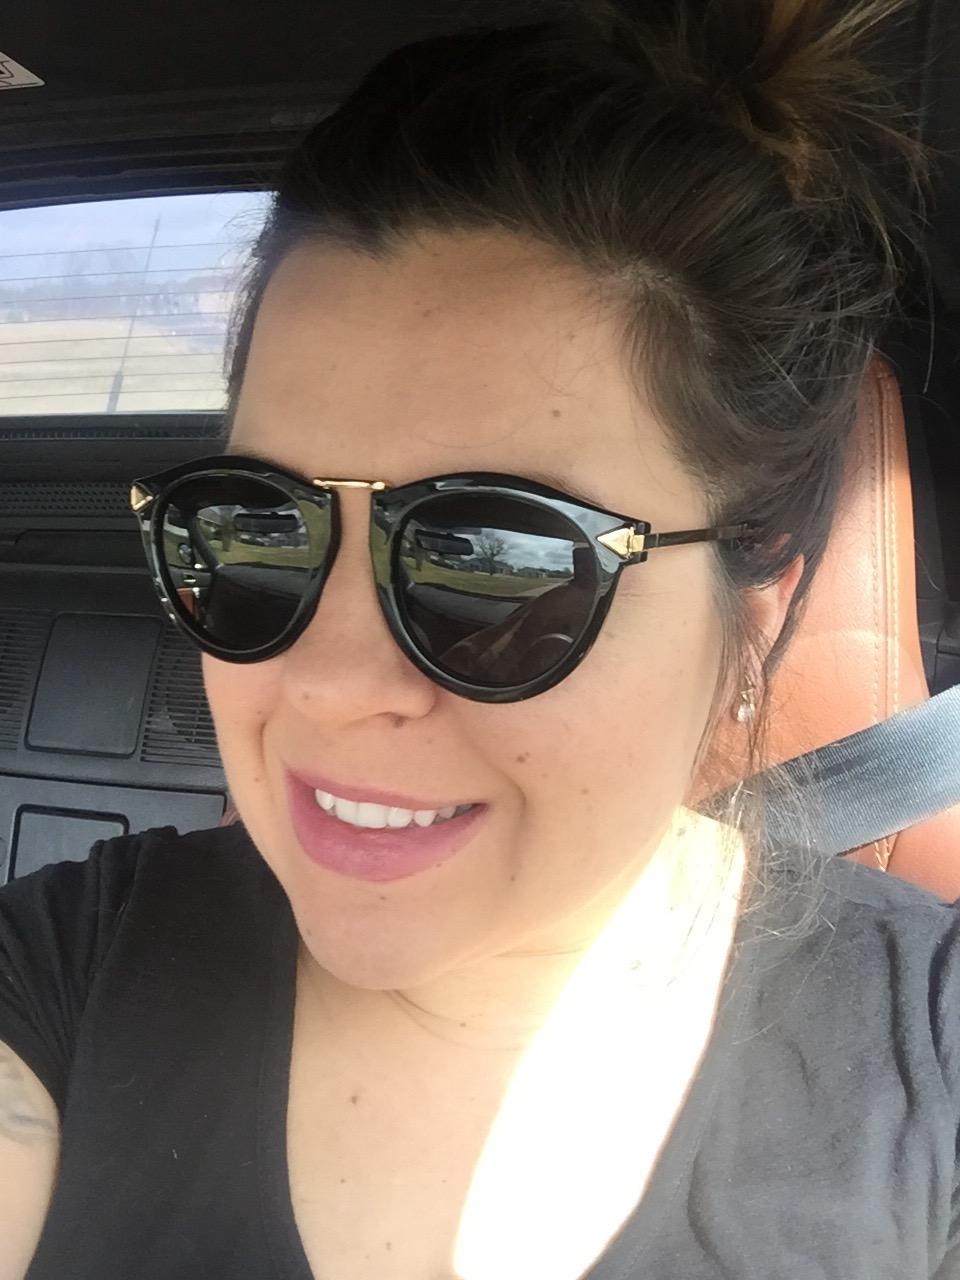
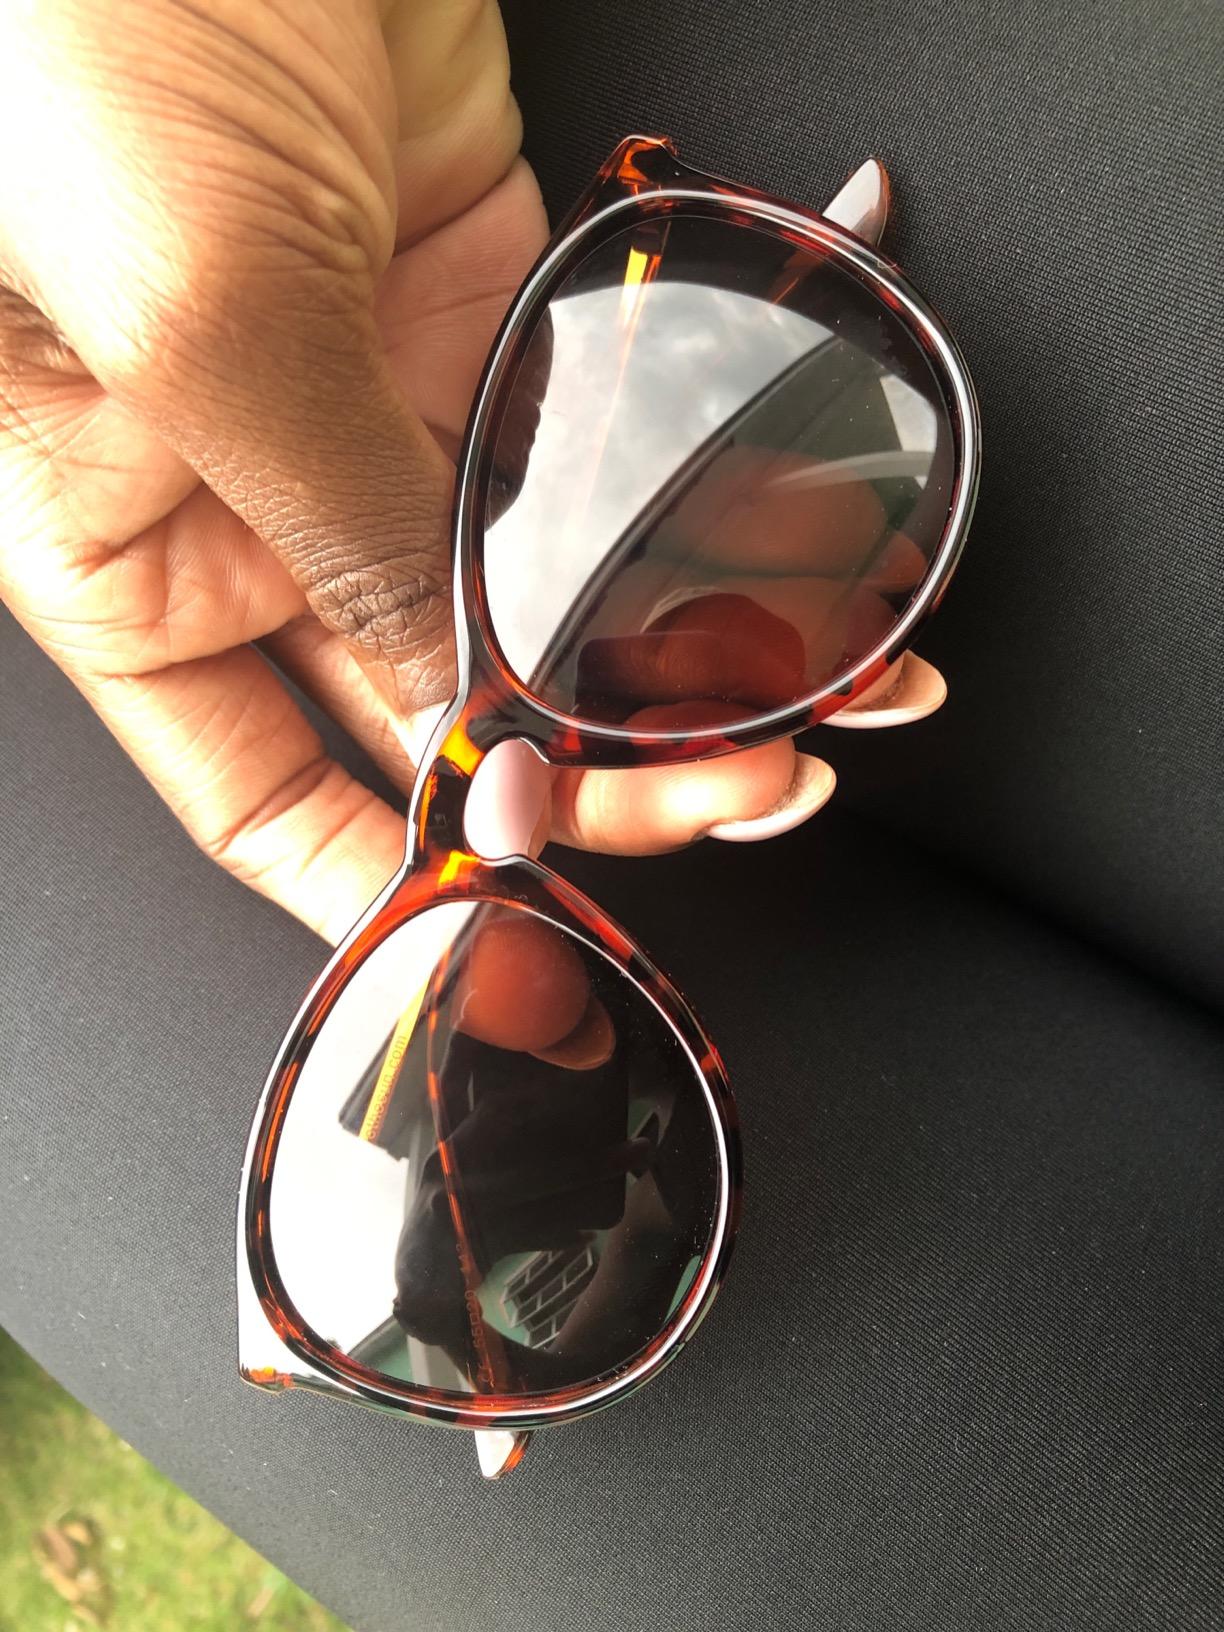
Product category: accessories_sunglasses
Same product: no